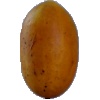
Label: Cucumber Ripe 2